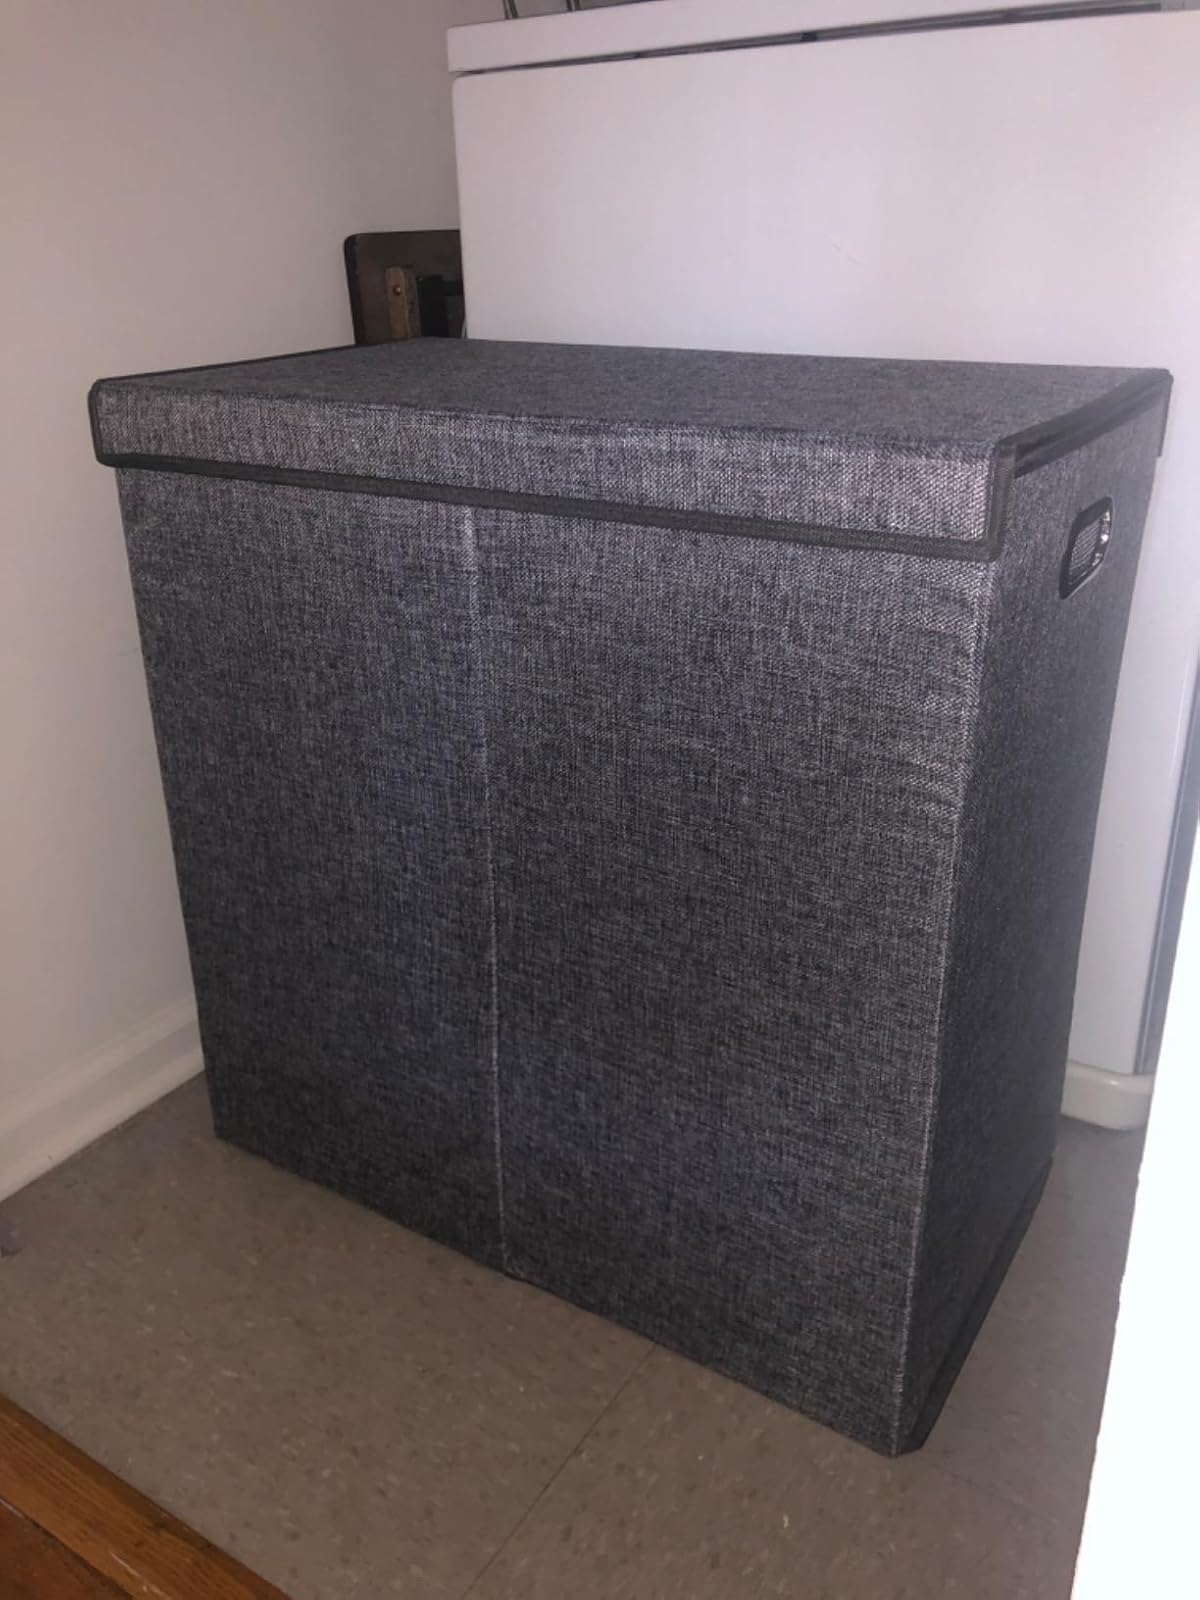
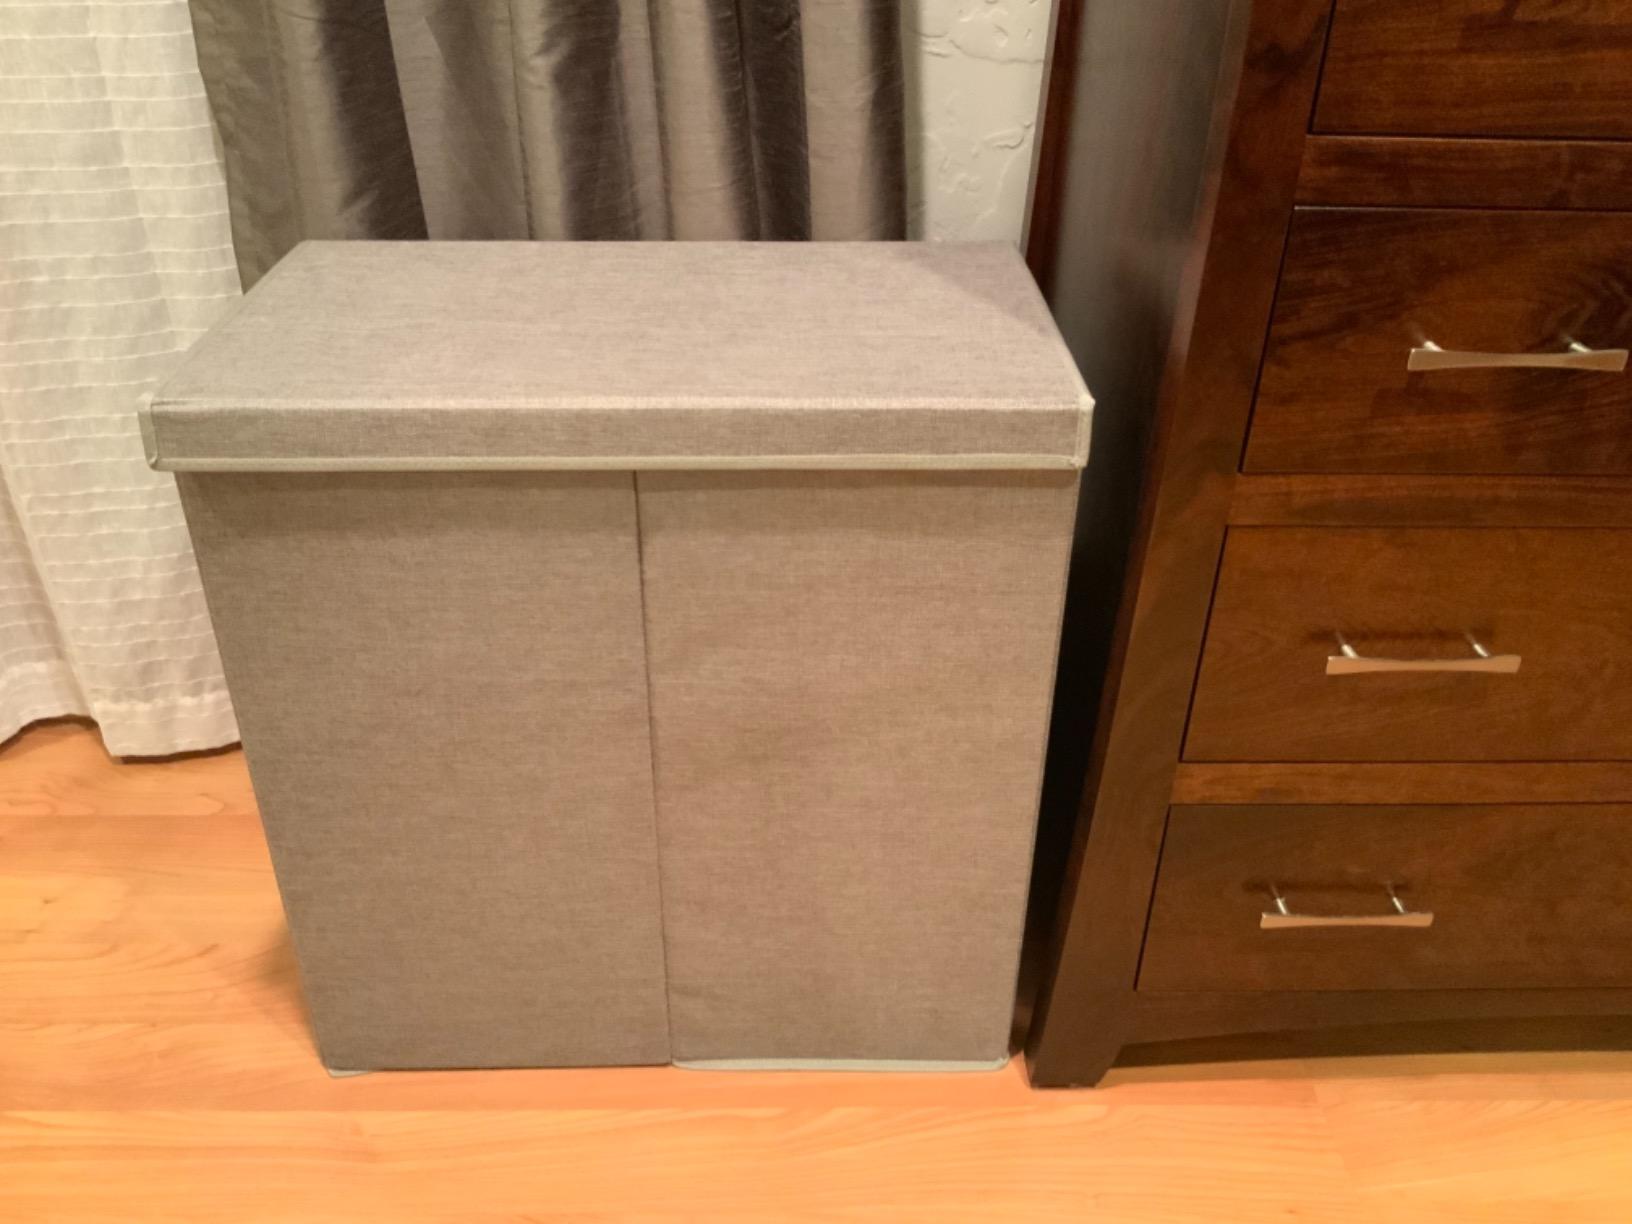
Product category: items_hamper
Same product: yes